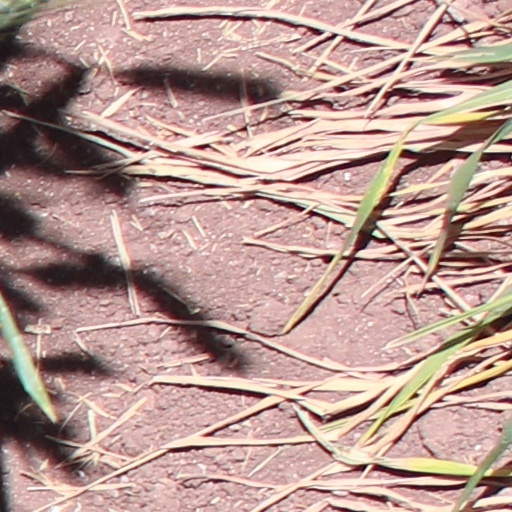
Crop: wheat